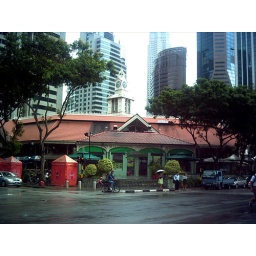
The clock tower in Singapore near which Hrithik fell down while shooting for Krrish